Whitecraig

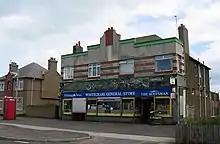
Shop in Whitecraig

Whitecraig is a village in East Lothian, Scotland. It lies between Musselburgh and Dalkeith, to the east of the city of Edinburgh. In 2022 it had a population of 1330.